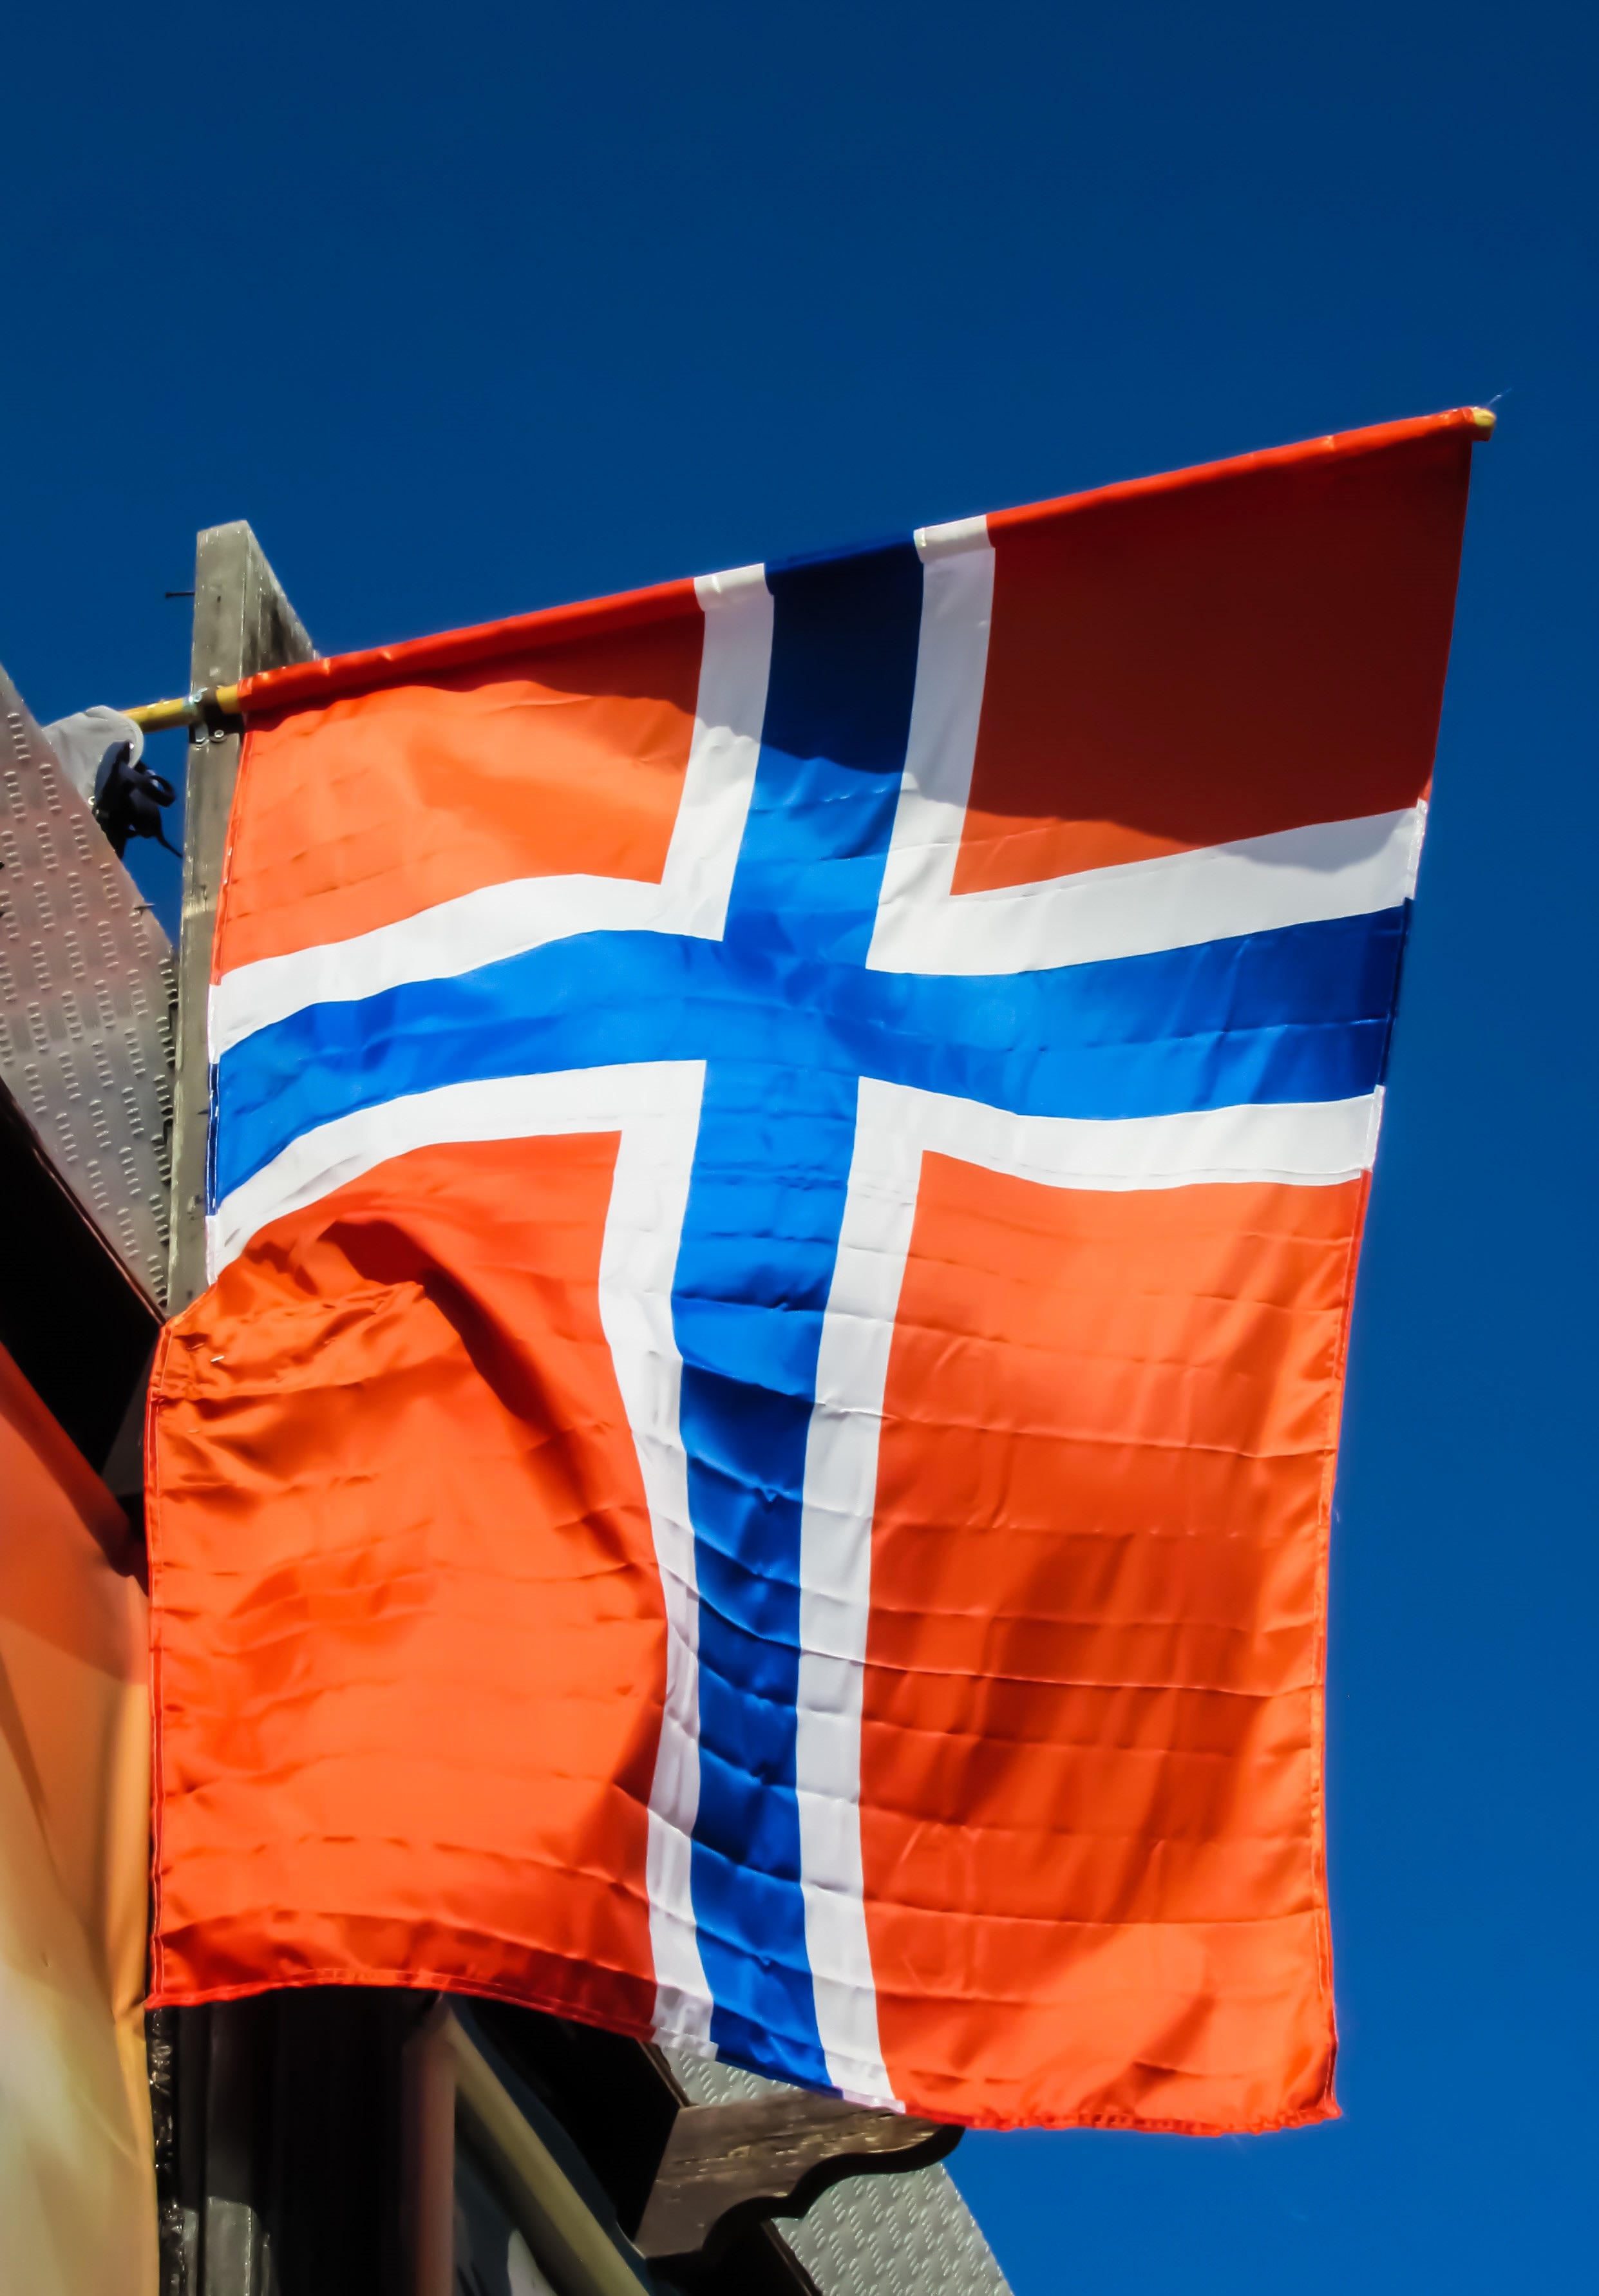
country, europe, red, color, flag, blue, nation, norway, norwegian, scandinavia, nordic, flag of the united states